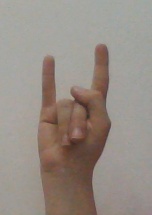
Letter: la